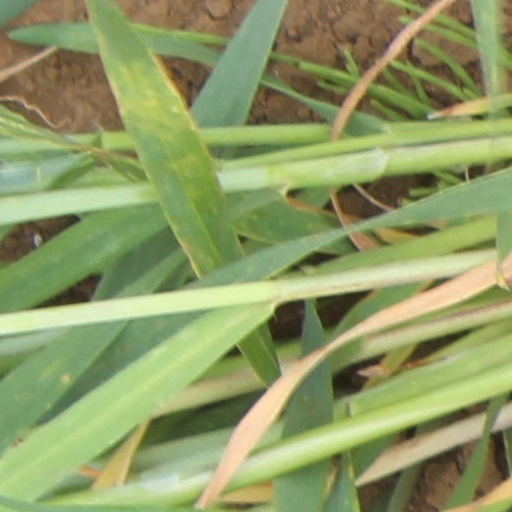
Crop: wheat